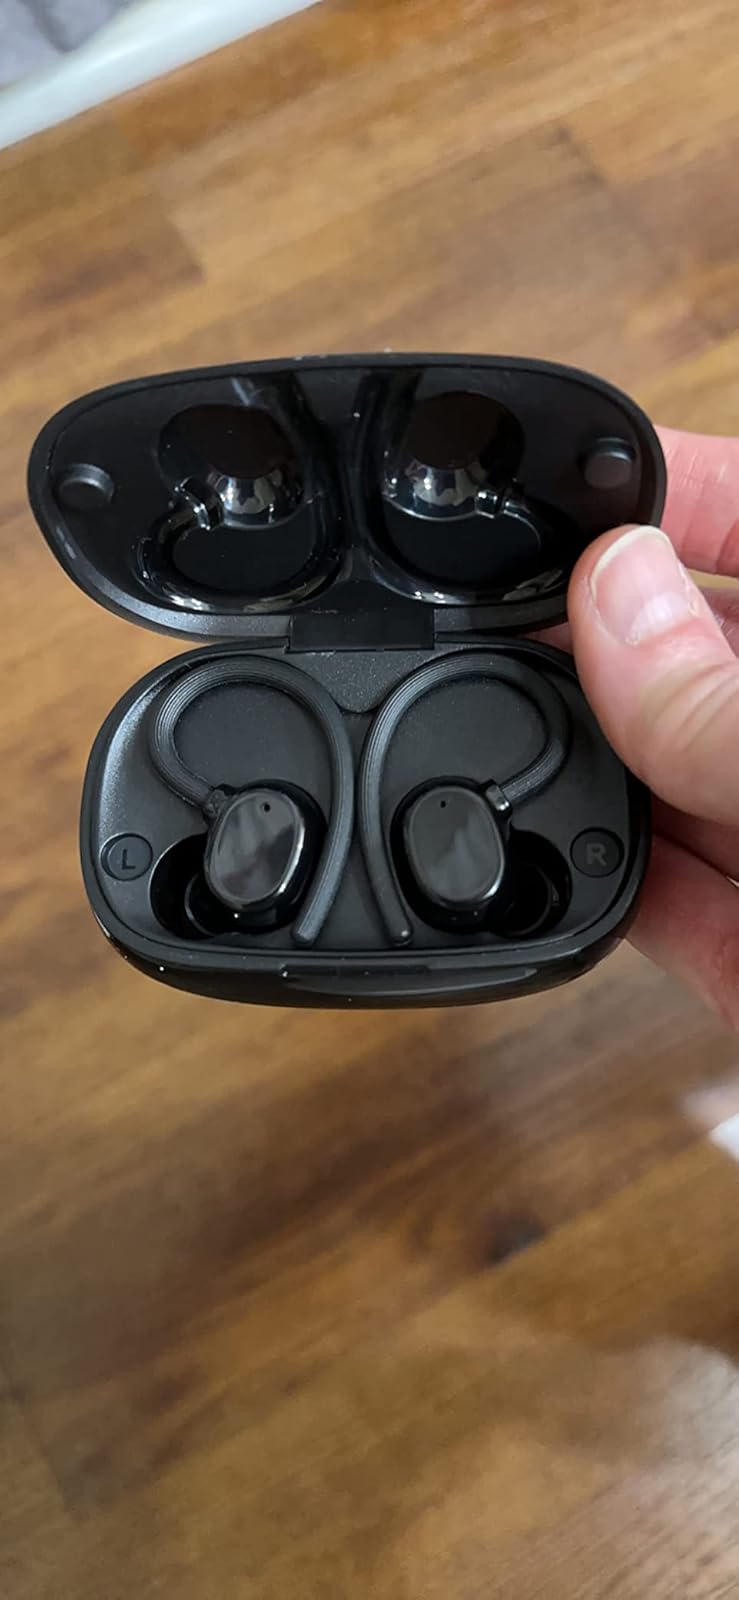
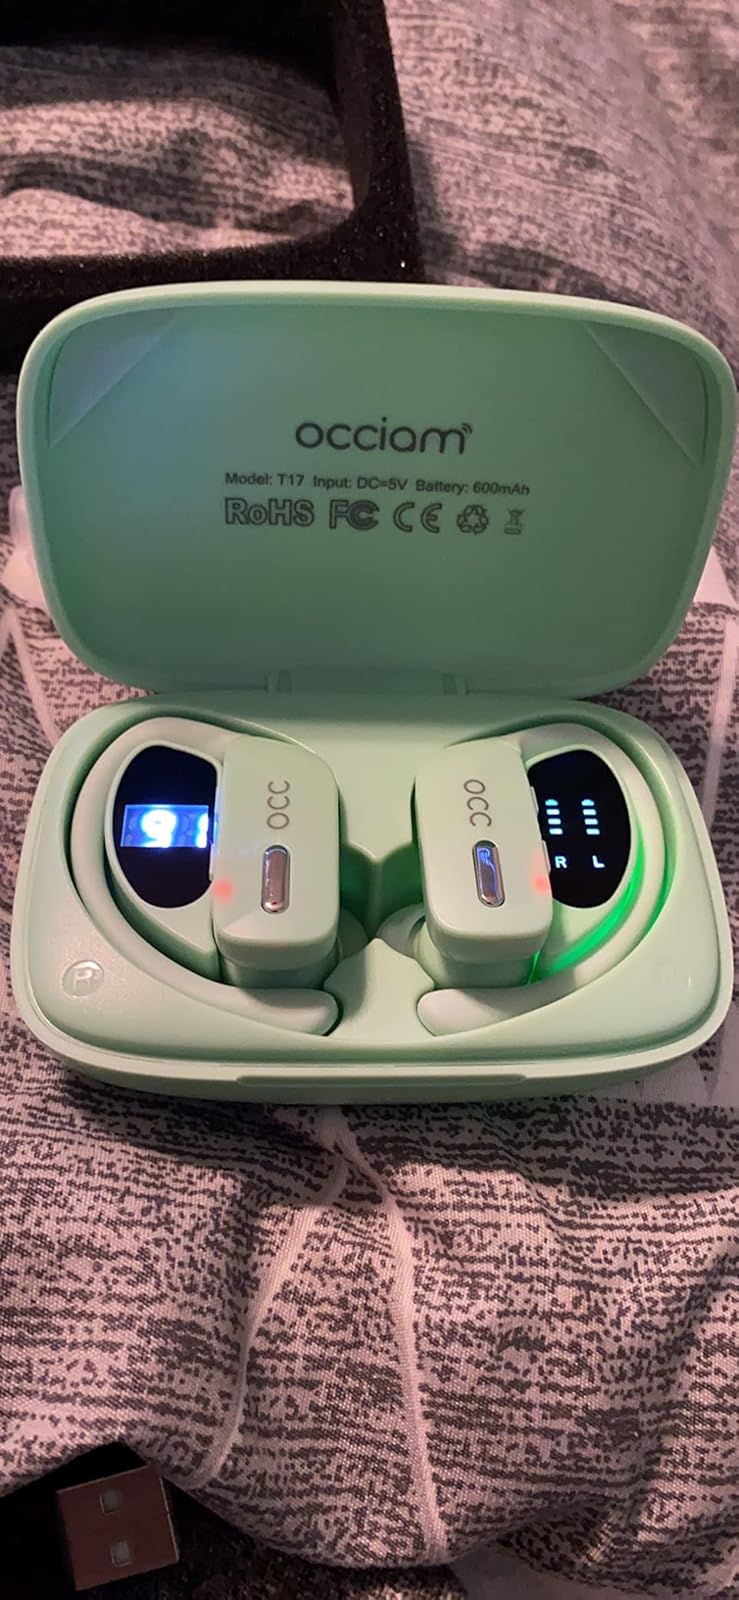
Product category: earbuds
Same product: no